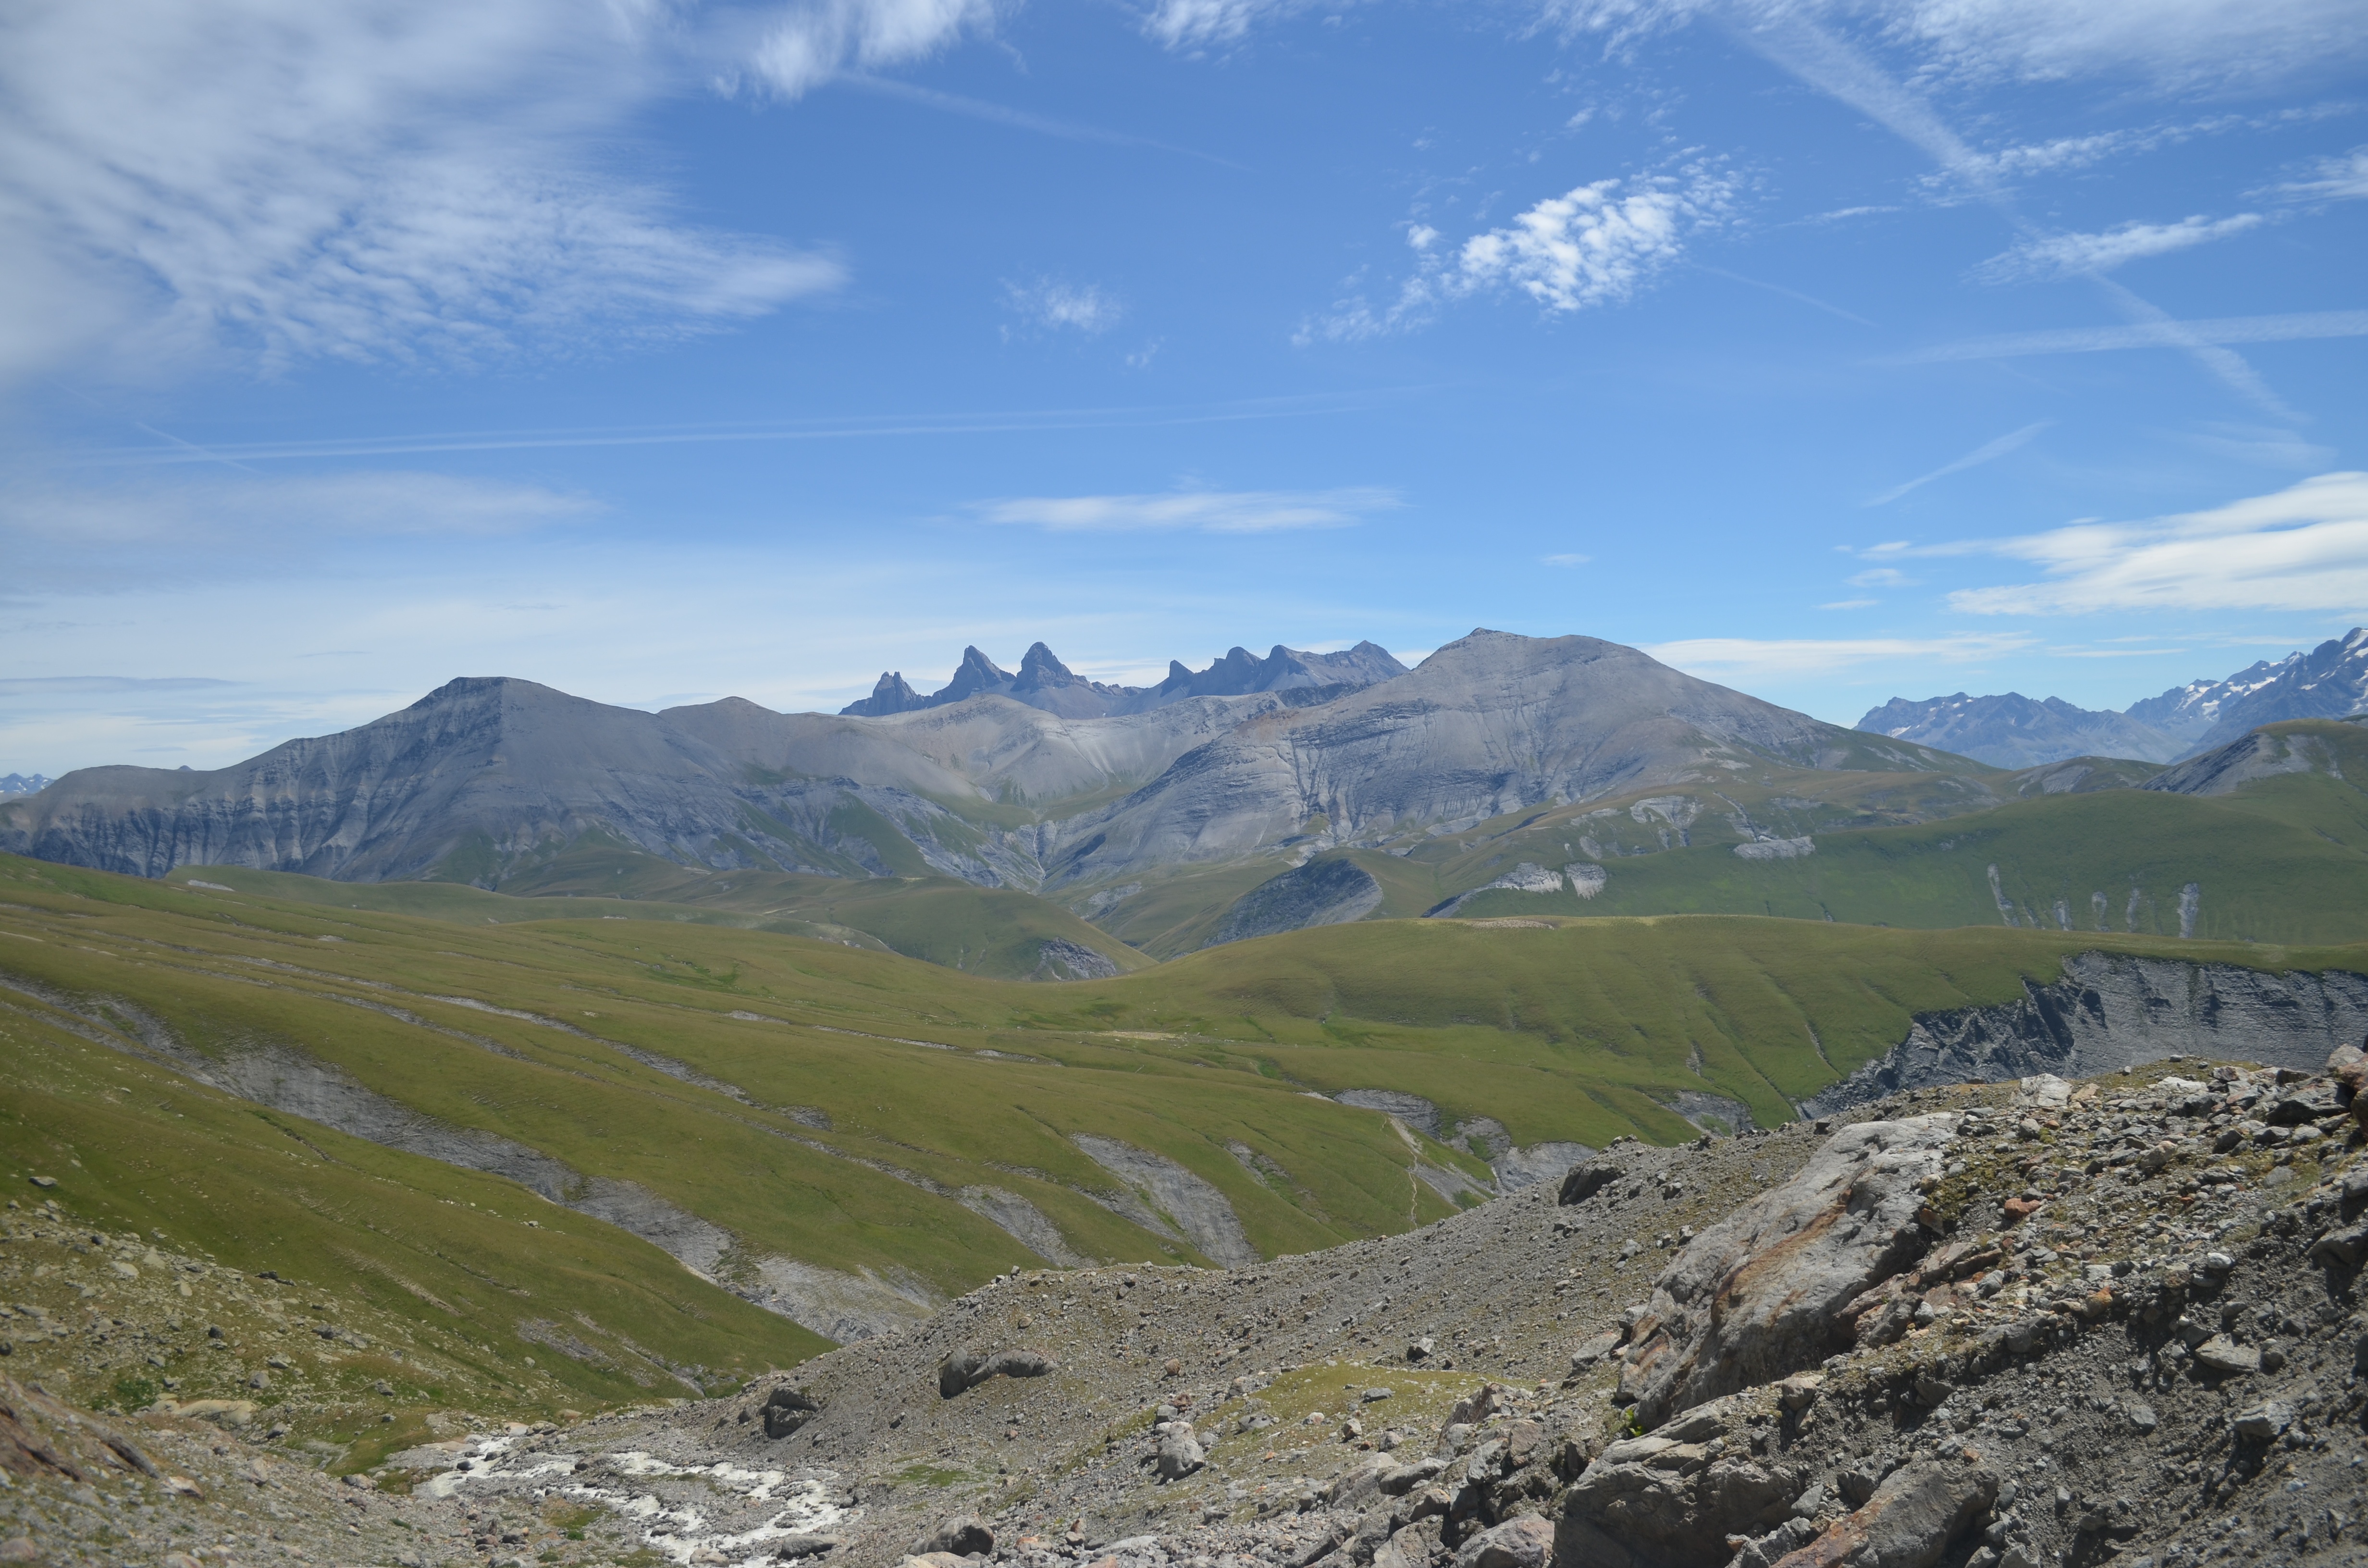
landscape, wilderness, walking, mountain, meadow, hill, lake, valley, mountain range, highland, ridge, plain, summit, alps, grassland, plateau, fell, loch, landform, mountain pass, geographical feature, mountainous landforms